Yoshinobu Station

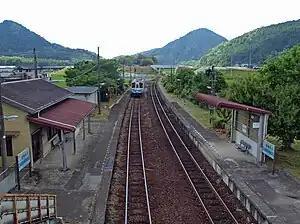
Yoshinobu Station in 2010

is a passenger railway station located in the town of Matsuno, Kitauwa District, Ehime Prefecture, Japan. It is operated by JR Shikoku and has the station number "G37".